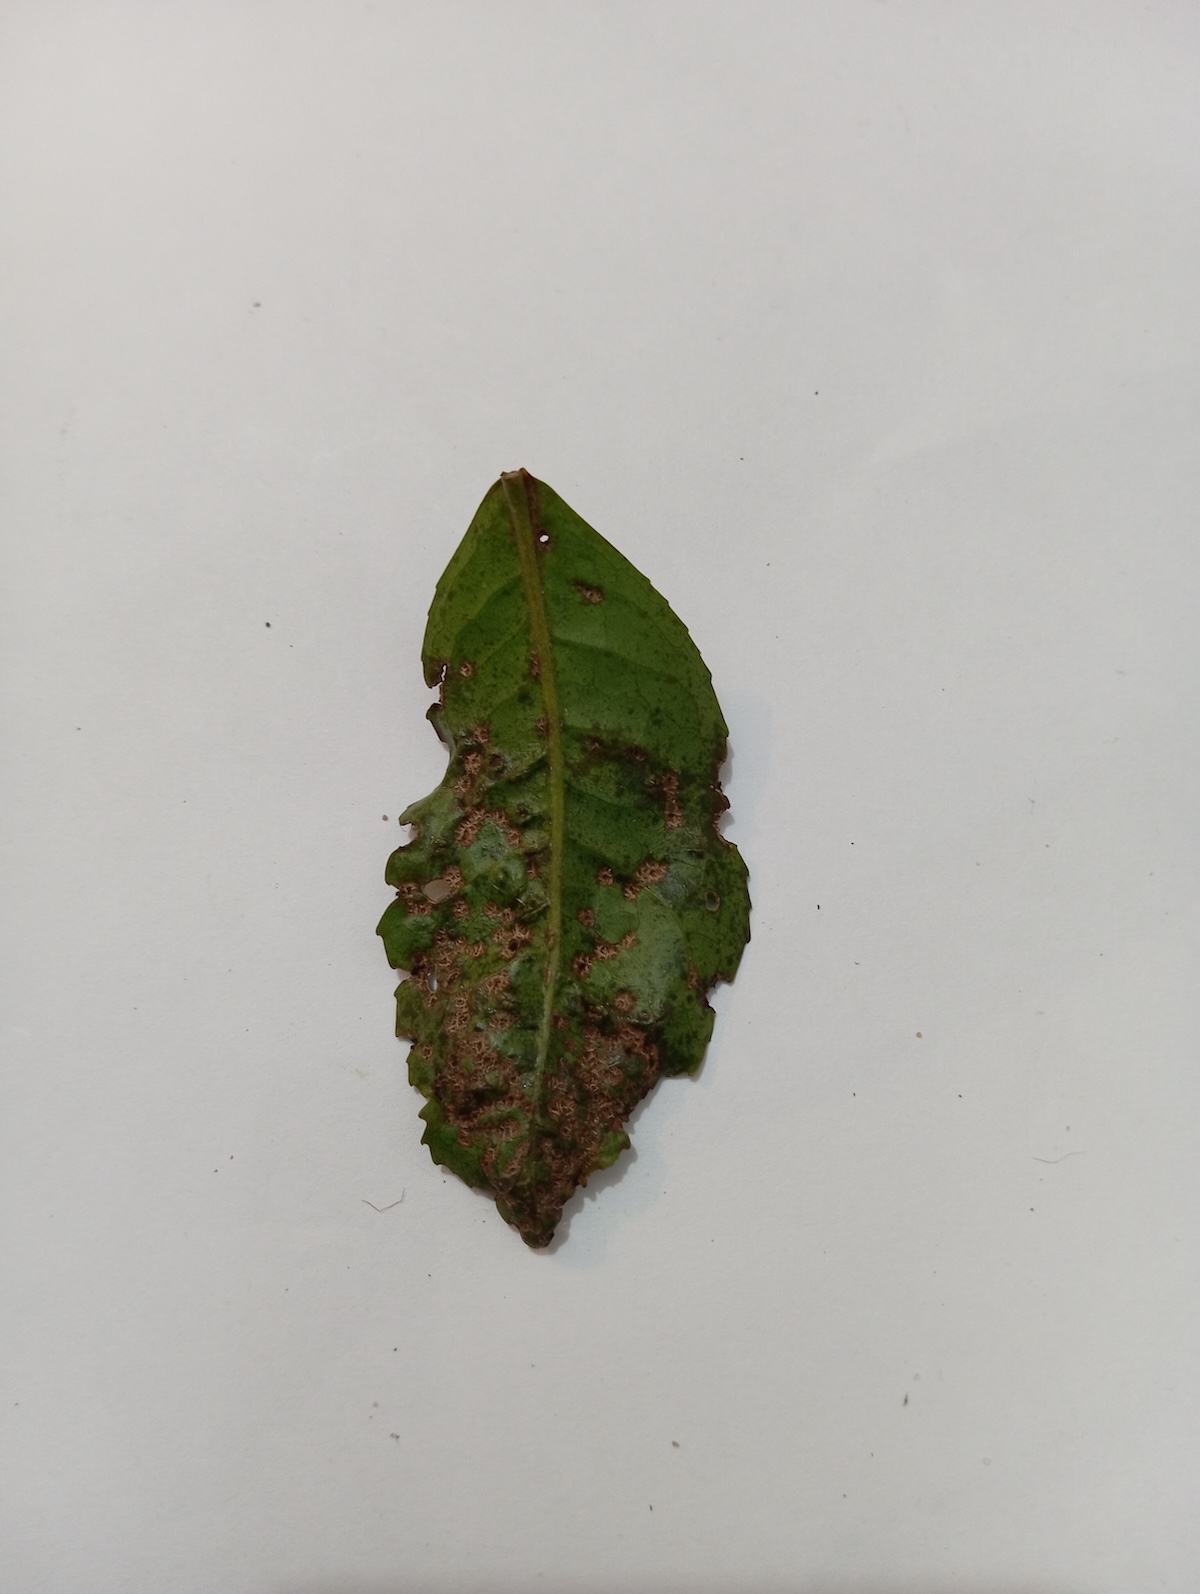
Label: Green mirid bug